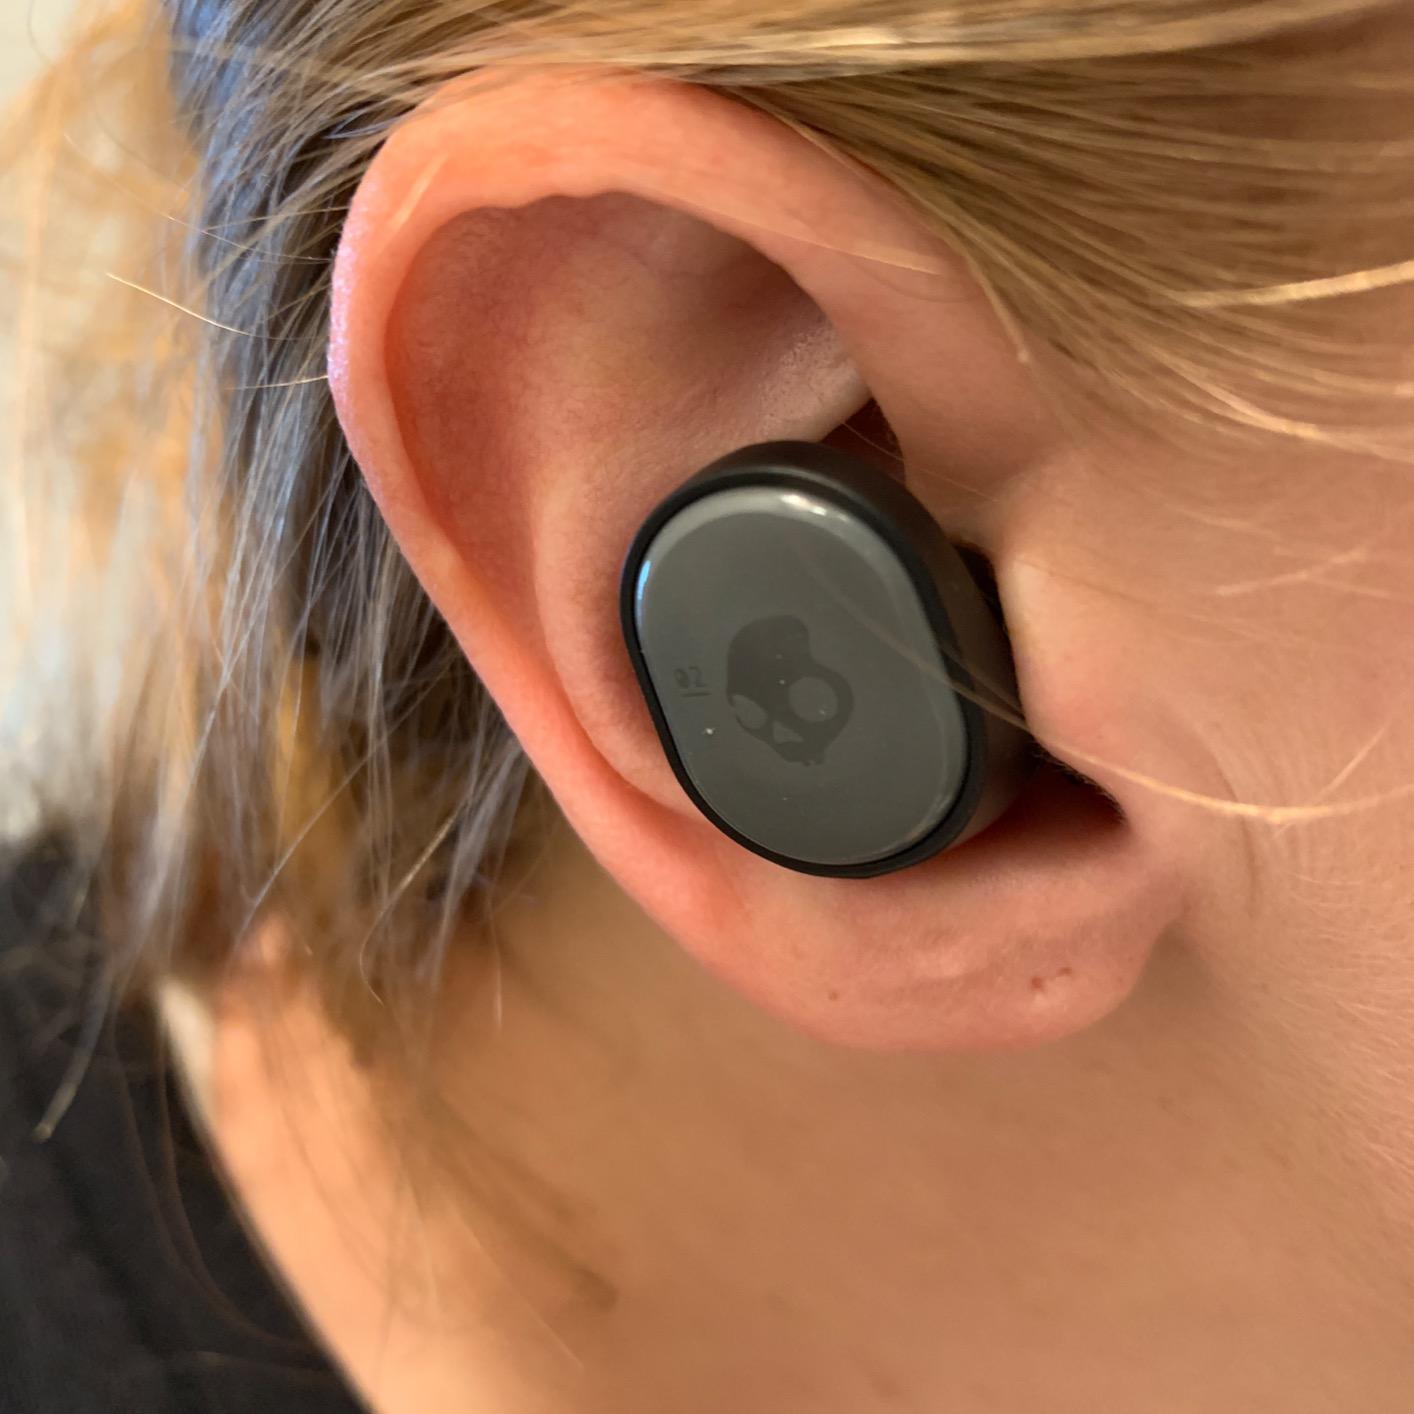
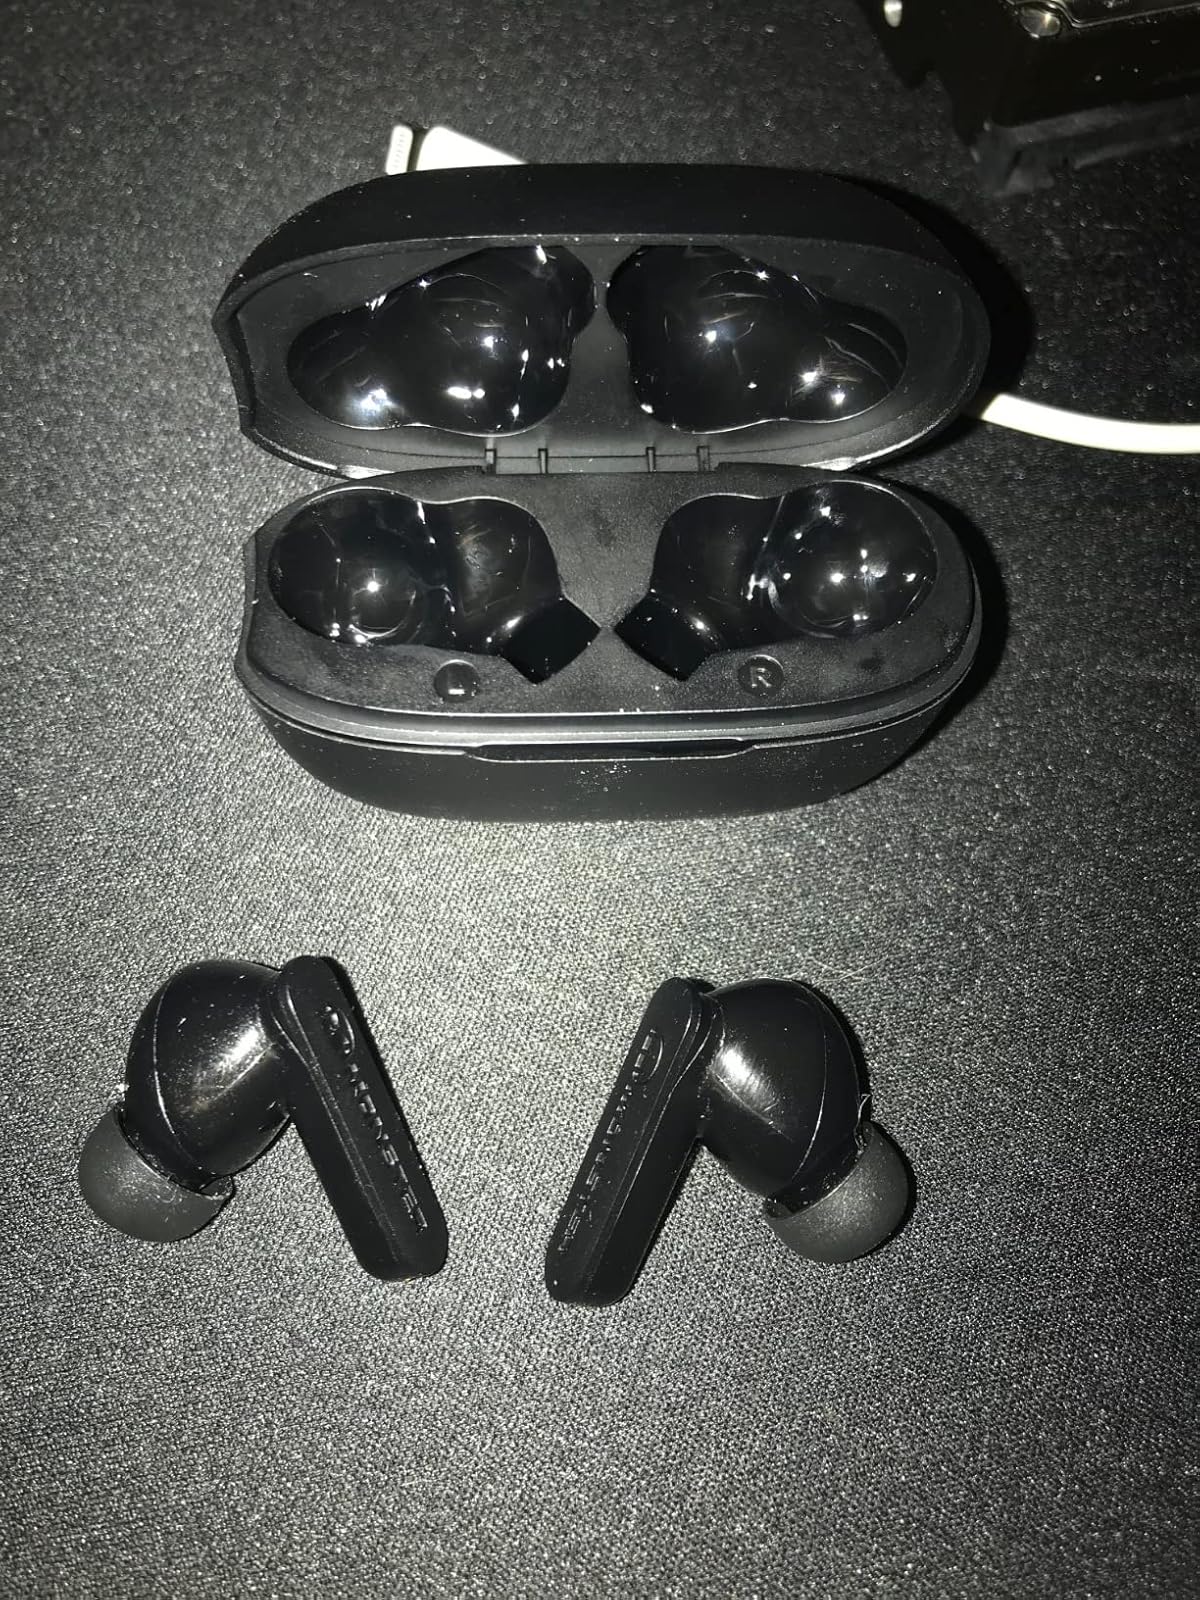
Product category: earbuds
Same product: no